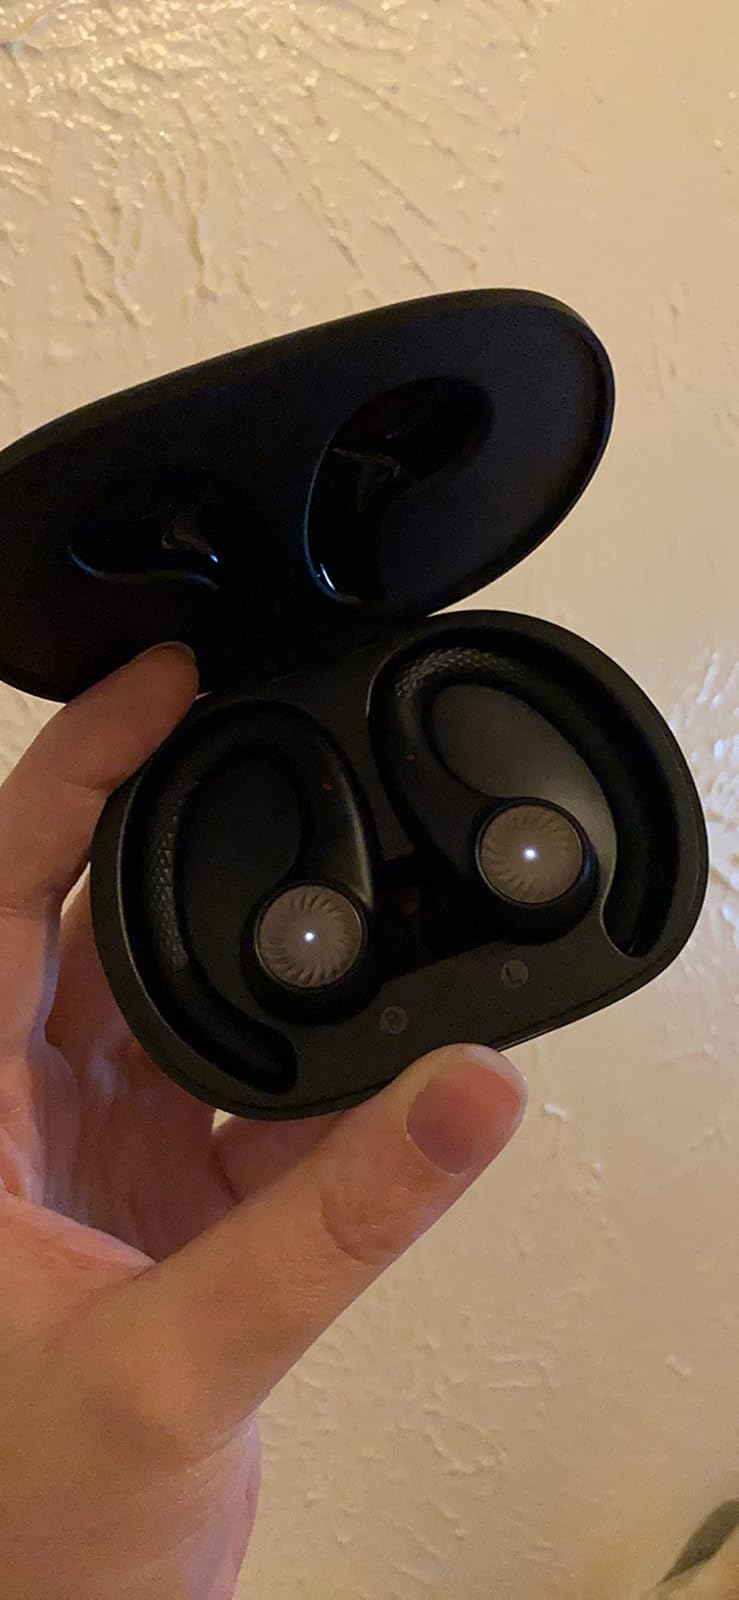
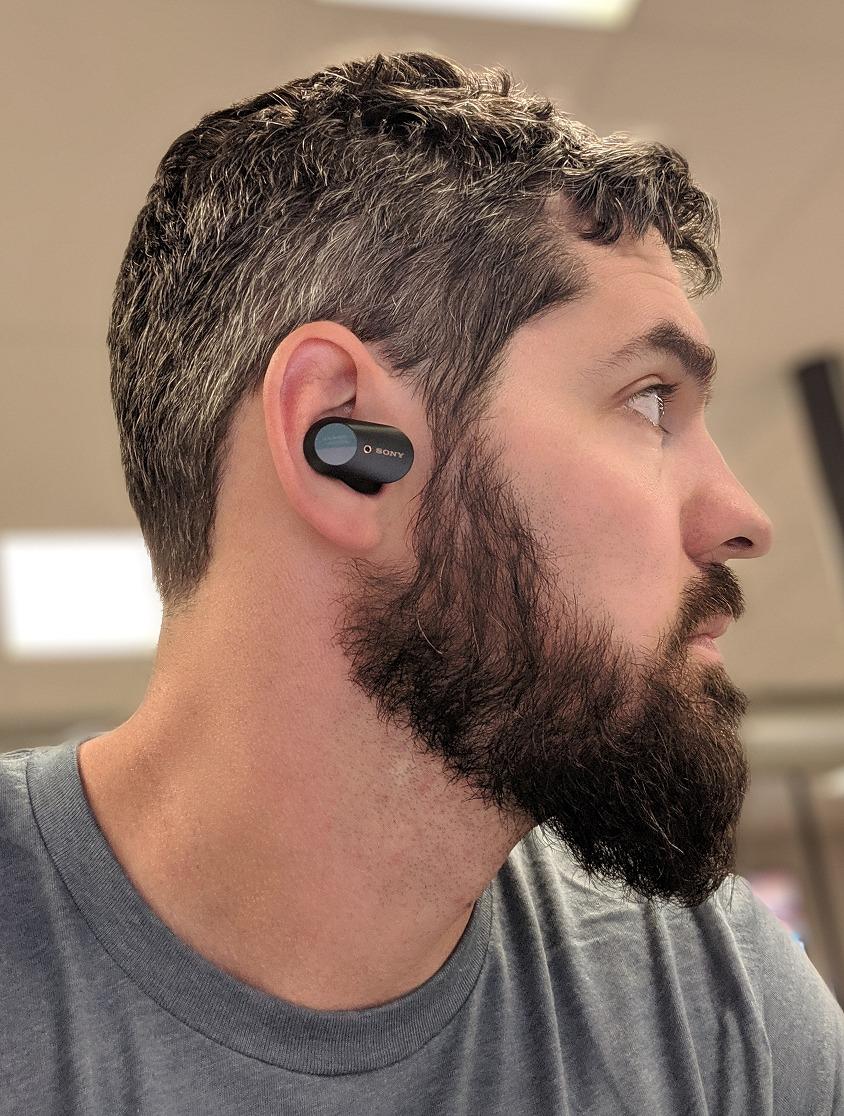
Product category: earbuds
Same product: no